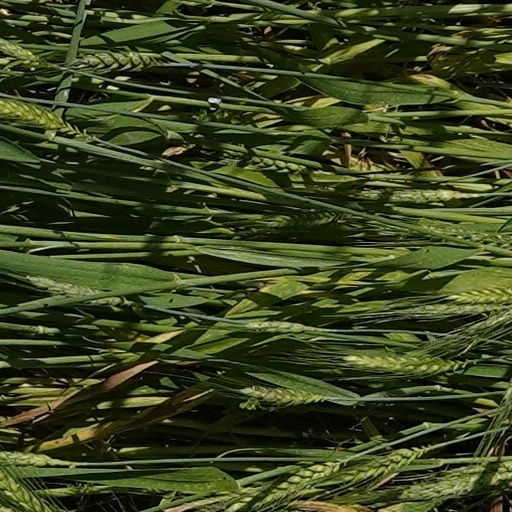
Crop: wheat